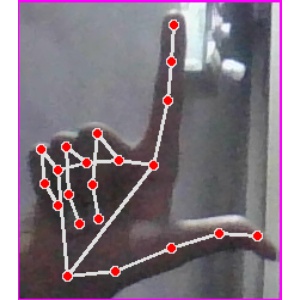
अक्षर: ल